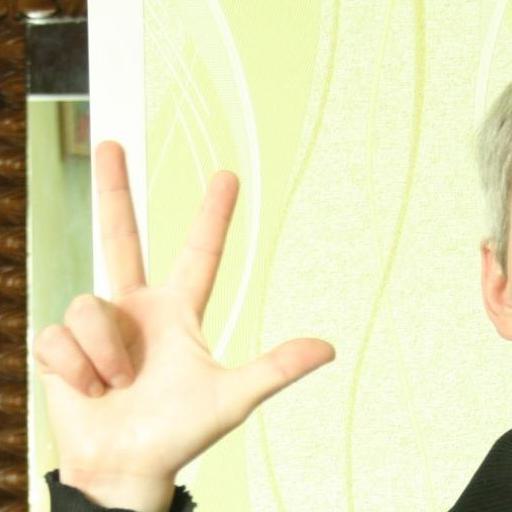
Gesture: three2